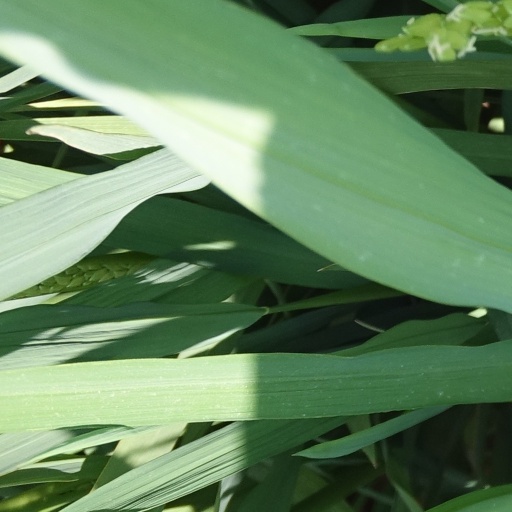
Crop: rice